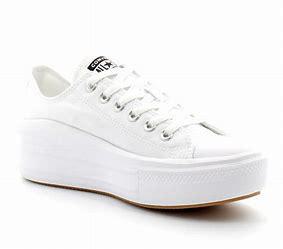
Brand: Converse
Model: Chuck Taylor All Star Platform